Arthur J. Schwab

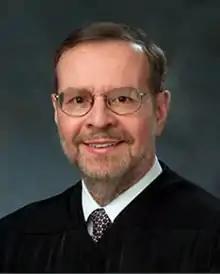

Arthur James Schwab (born December 7, 1946) is a senior United States district judge of the United States District Court for the Western District of Pennsylvania.